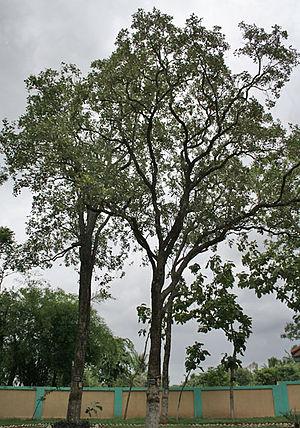
Pterocarpus est un genre d'arbres tropicaux de la famille des Fabacées. Le bois de plusieurs espèces est connu sous le nom de padauk ou padouk. Par ailleurs le bois issu de broussins du Pterocarpus indicus est commercialisé sous le nom d'amboyne ou amboine, d'après l'île où il a été découvert, Amboine.